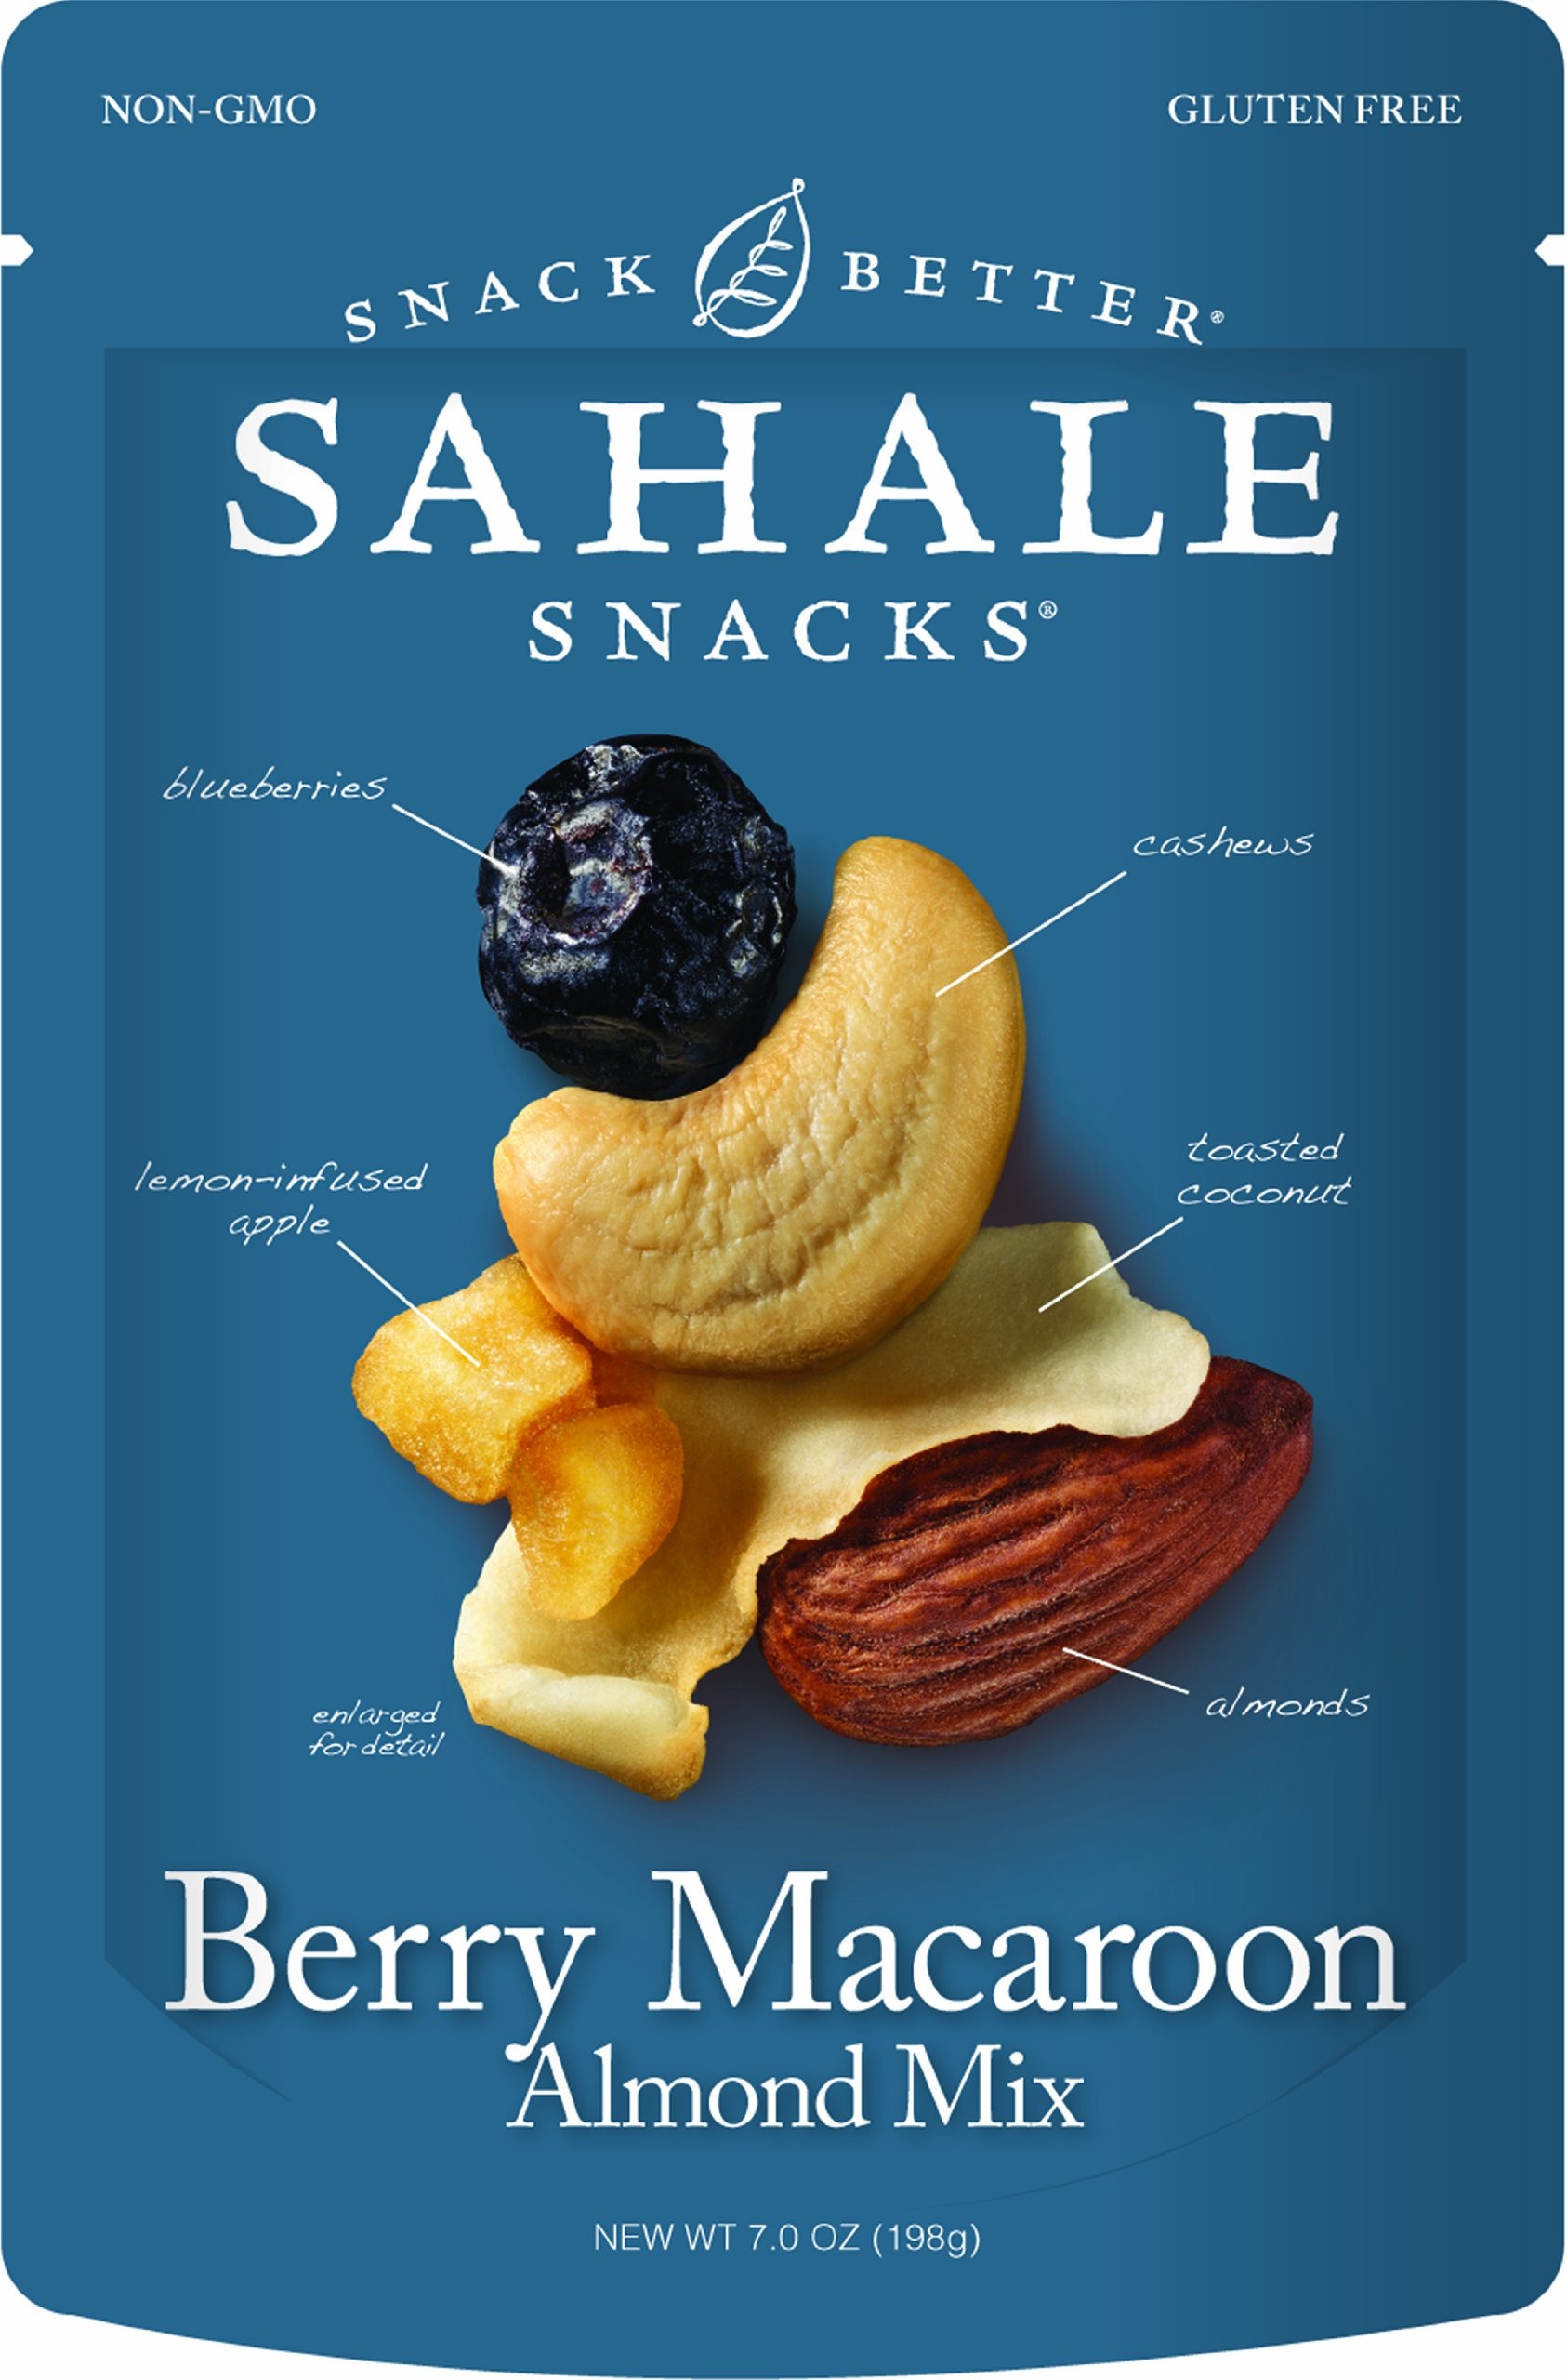
Item Name: Sahale Snacks Berry Macaroon Almond Fruit and Nut Mix, 7 Ounce - 4 per case.
Bullet Point: Sahale Snacks Berry Macaroon Almond Mix, No Trans Fat, Kosher, 7 Ounces (Pack Of 4)
Value: 28.0
Unit: Ounce

Price: 29.48